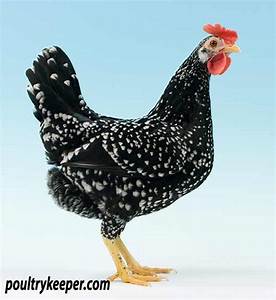
Label: gallina